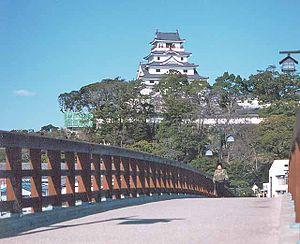
Karatsu est une ville japonaise située dans la préfecture de Saga, sur l'île de Kyūshū.